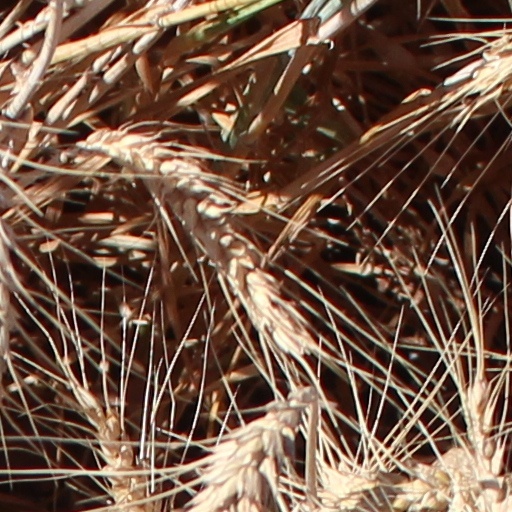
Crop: wheat